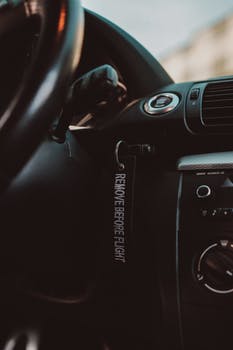
Label: No Watermark